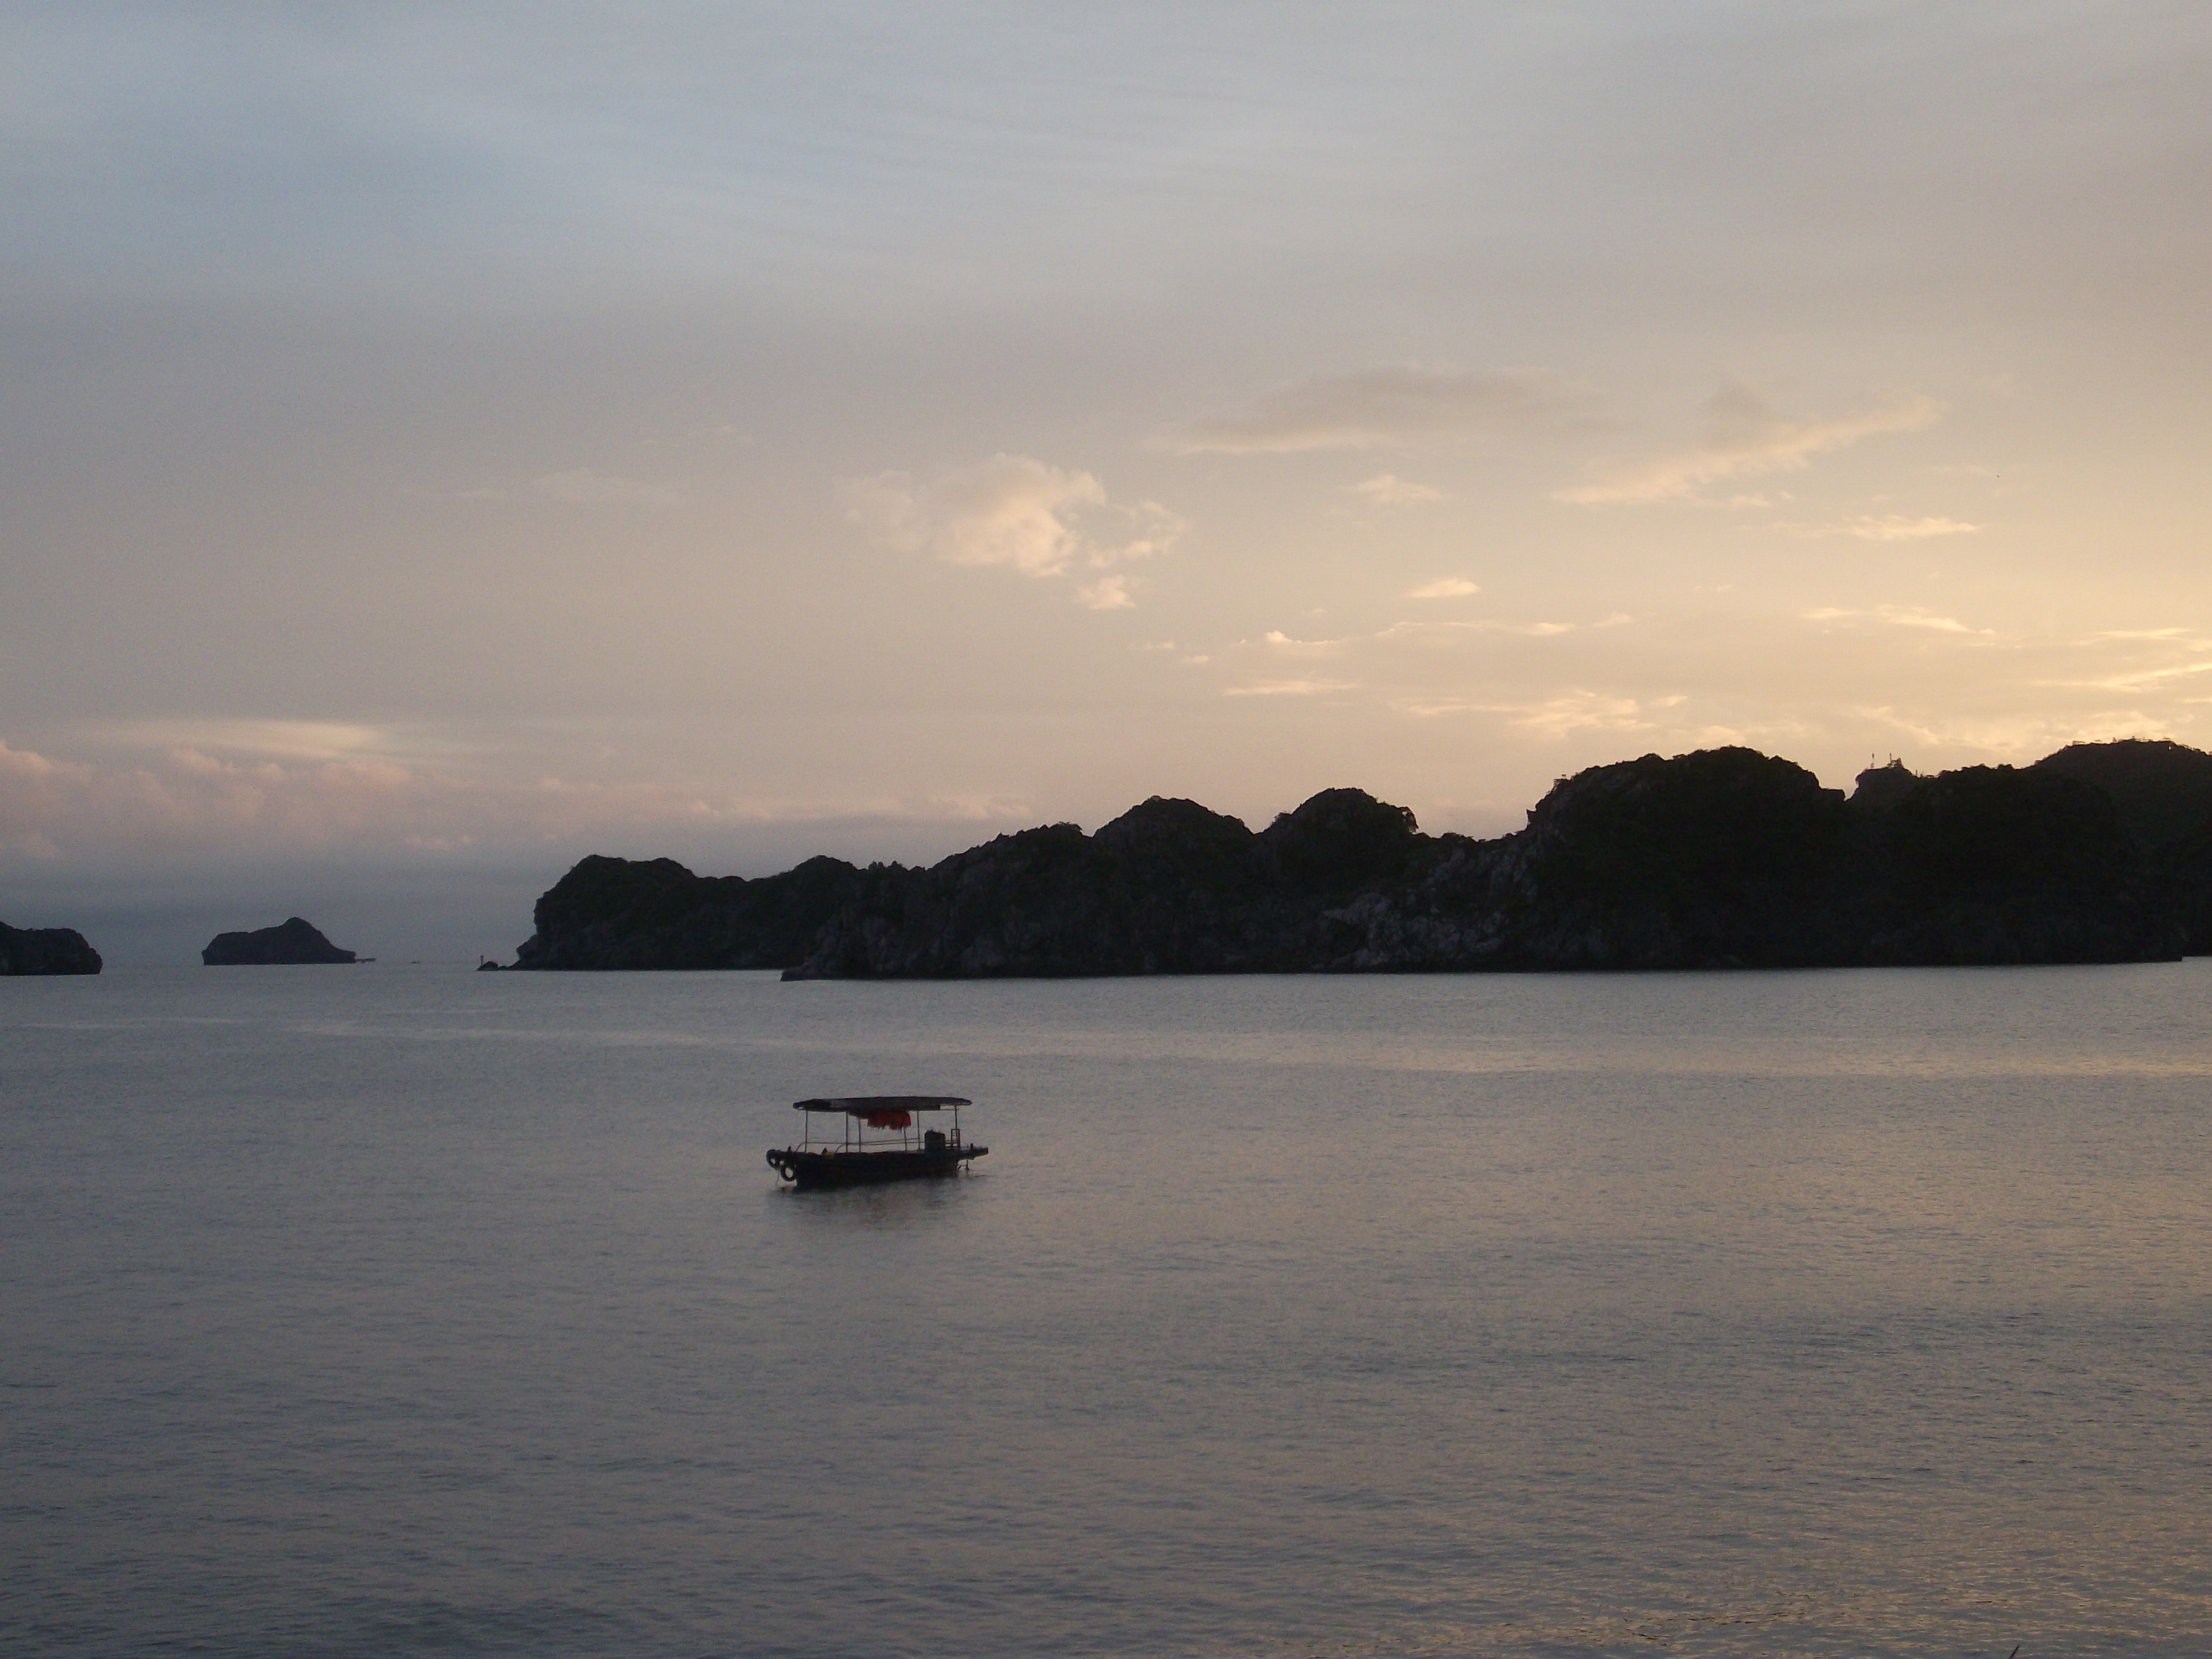
sea, coast, ocean, horizon, cloud, sunrise, sunset, boat, morning, shore, lake, dawn, river, dusk, evening, reflection, vehicle, bay, reservoir, body of water, loch, atmospheric phenomenon